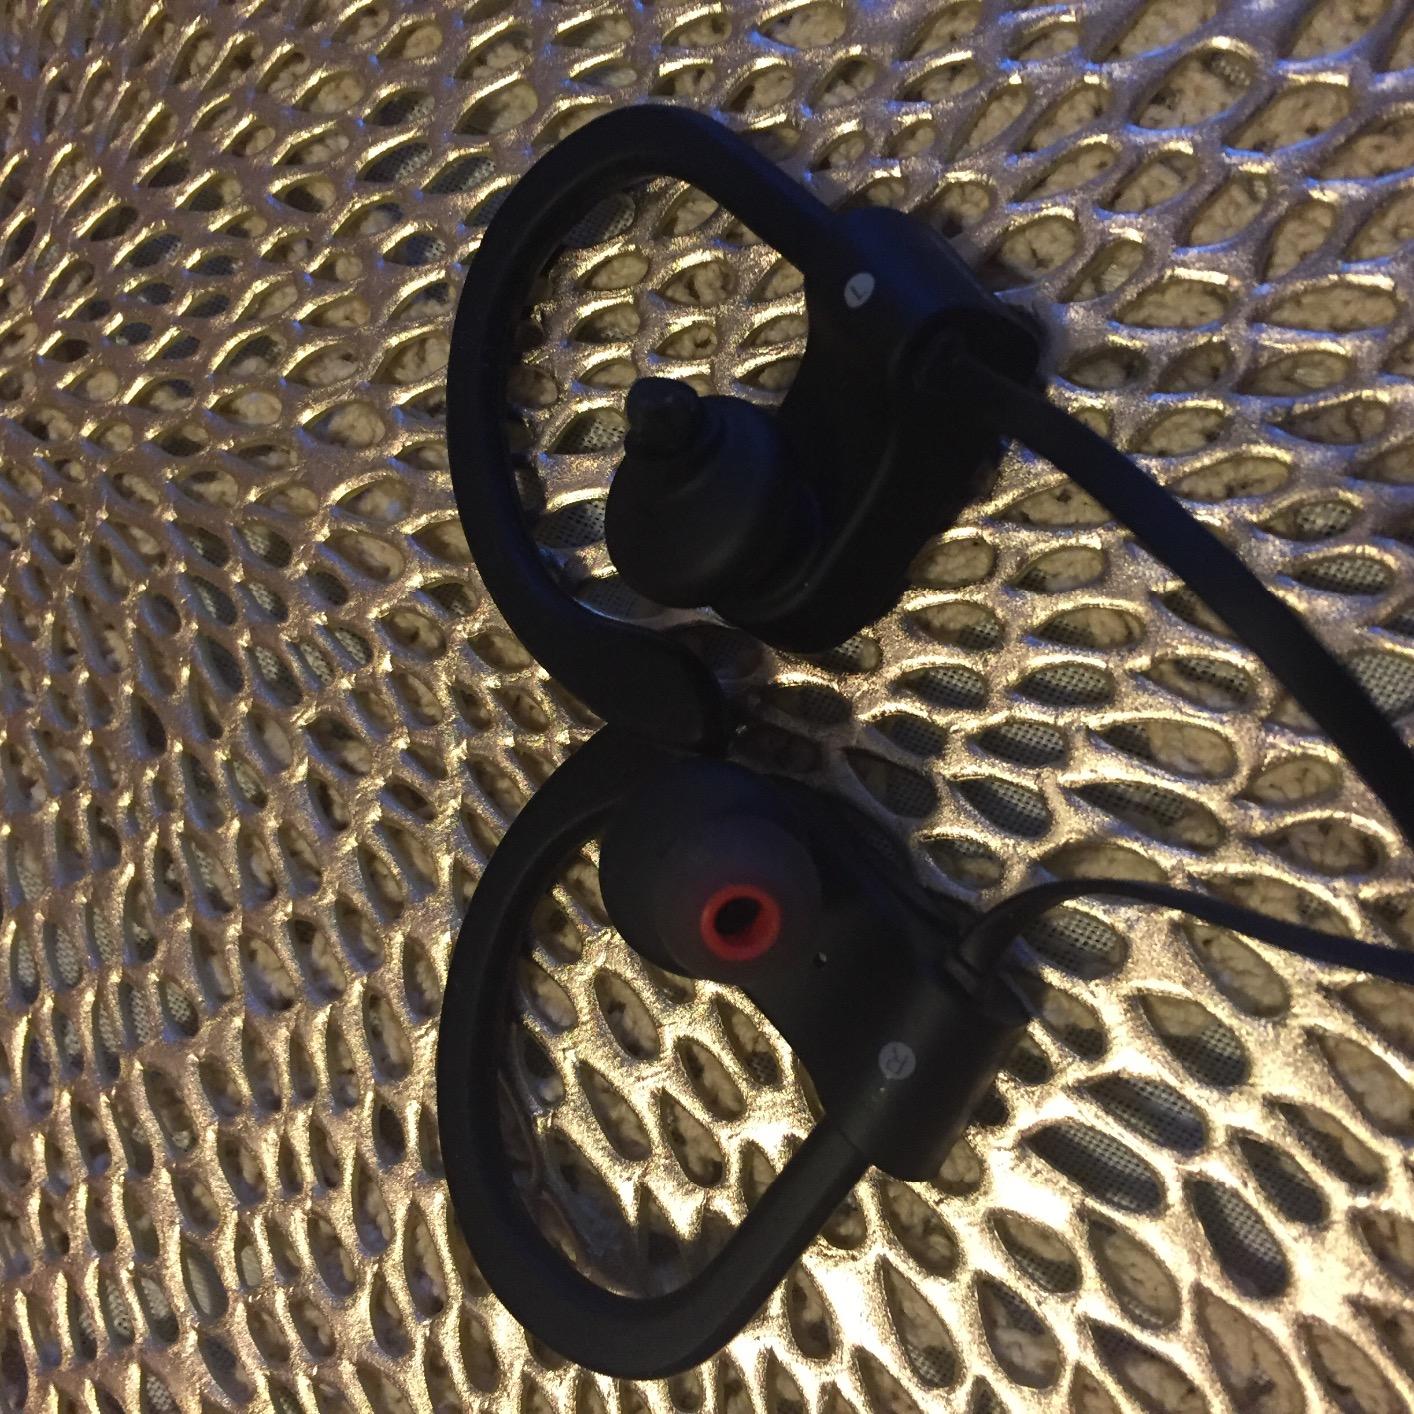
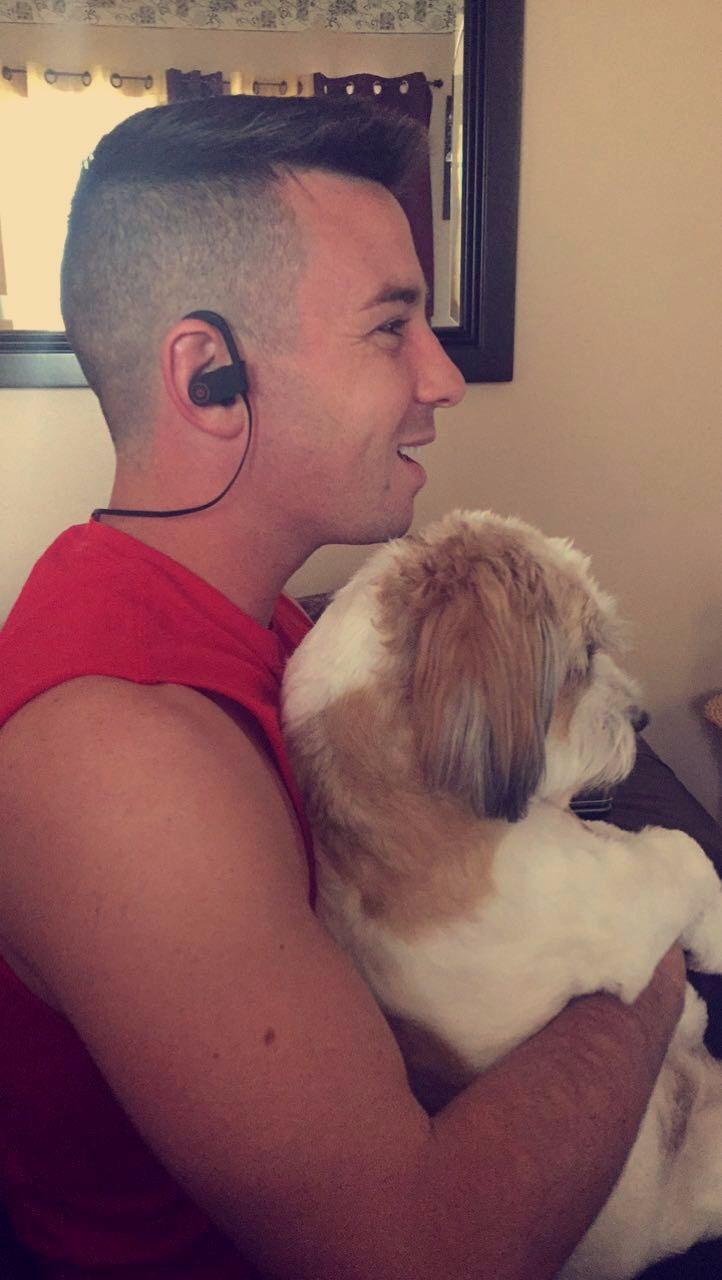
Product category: headphones
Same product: yes